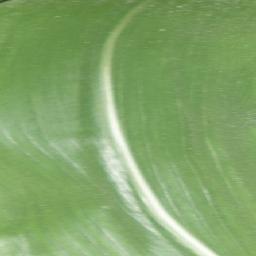
Label: Corn_(Maize)___Healthy